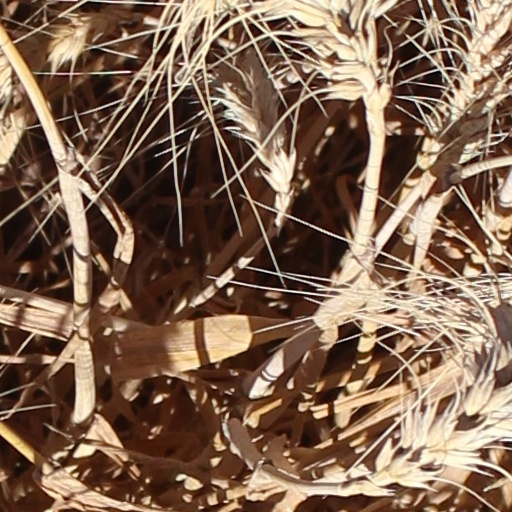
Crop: wheat